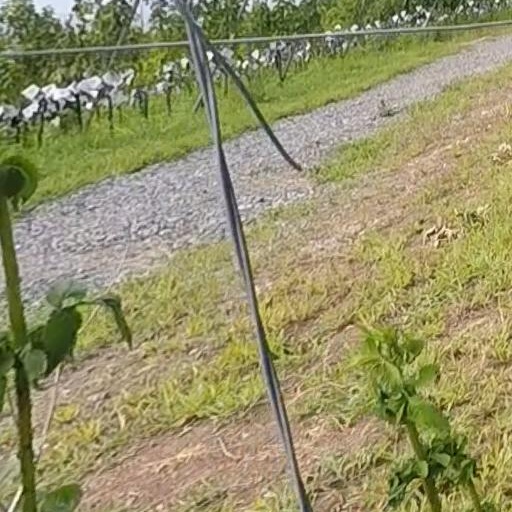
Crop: grape